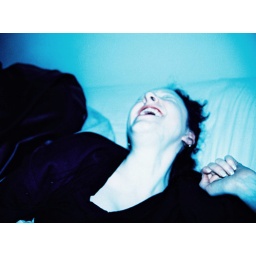
Crossed Processed 35mm Fujifilm Provia. Minolta 404si with additional chicken grease and sand in the lens.